Genac-Bignac

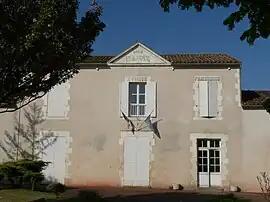
The town hall in Genac-Bignac

Genac-Bignac is a commune in the Charente department of southwestern France. The municipality was established on 1 January 2016 and consists of the former communes of Genac and Bignac.